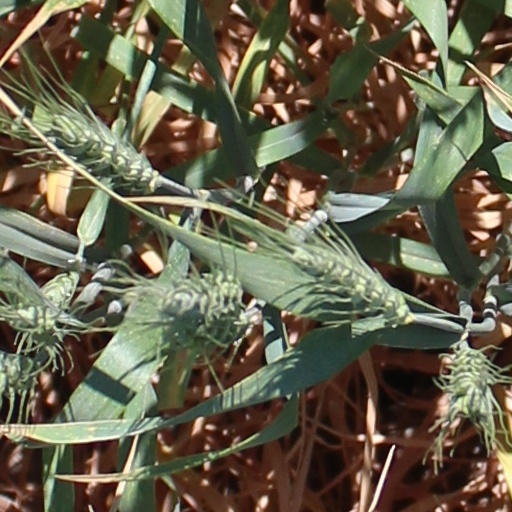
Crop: wheat